Karaganda

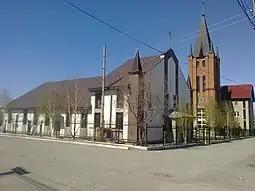
Saint Joseph Cathedral

Modern-day Karaganda dates back to 1833, when local shepherd allegedly found coal on the site of the city, prompting a coal mining boom. By the late 19th century, the local mines had attracted workers from nearby villages, Russian merchants, and entrepreneurs from France and England. After this initial boom, the mines were abandoned; they are often still labeled on city maps as the "Old Town", but almost nothing remains on that site.